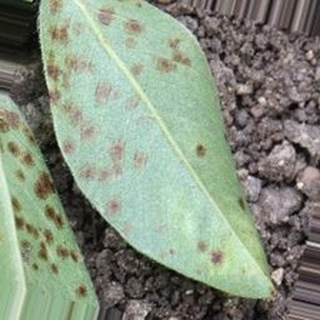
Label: groundnut_rust